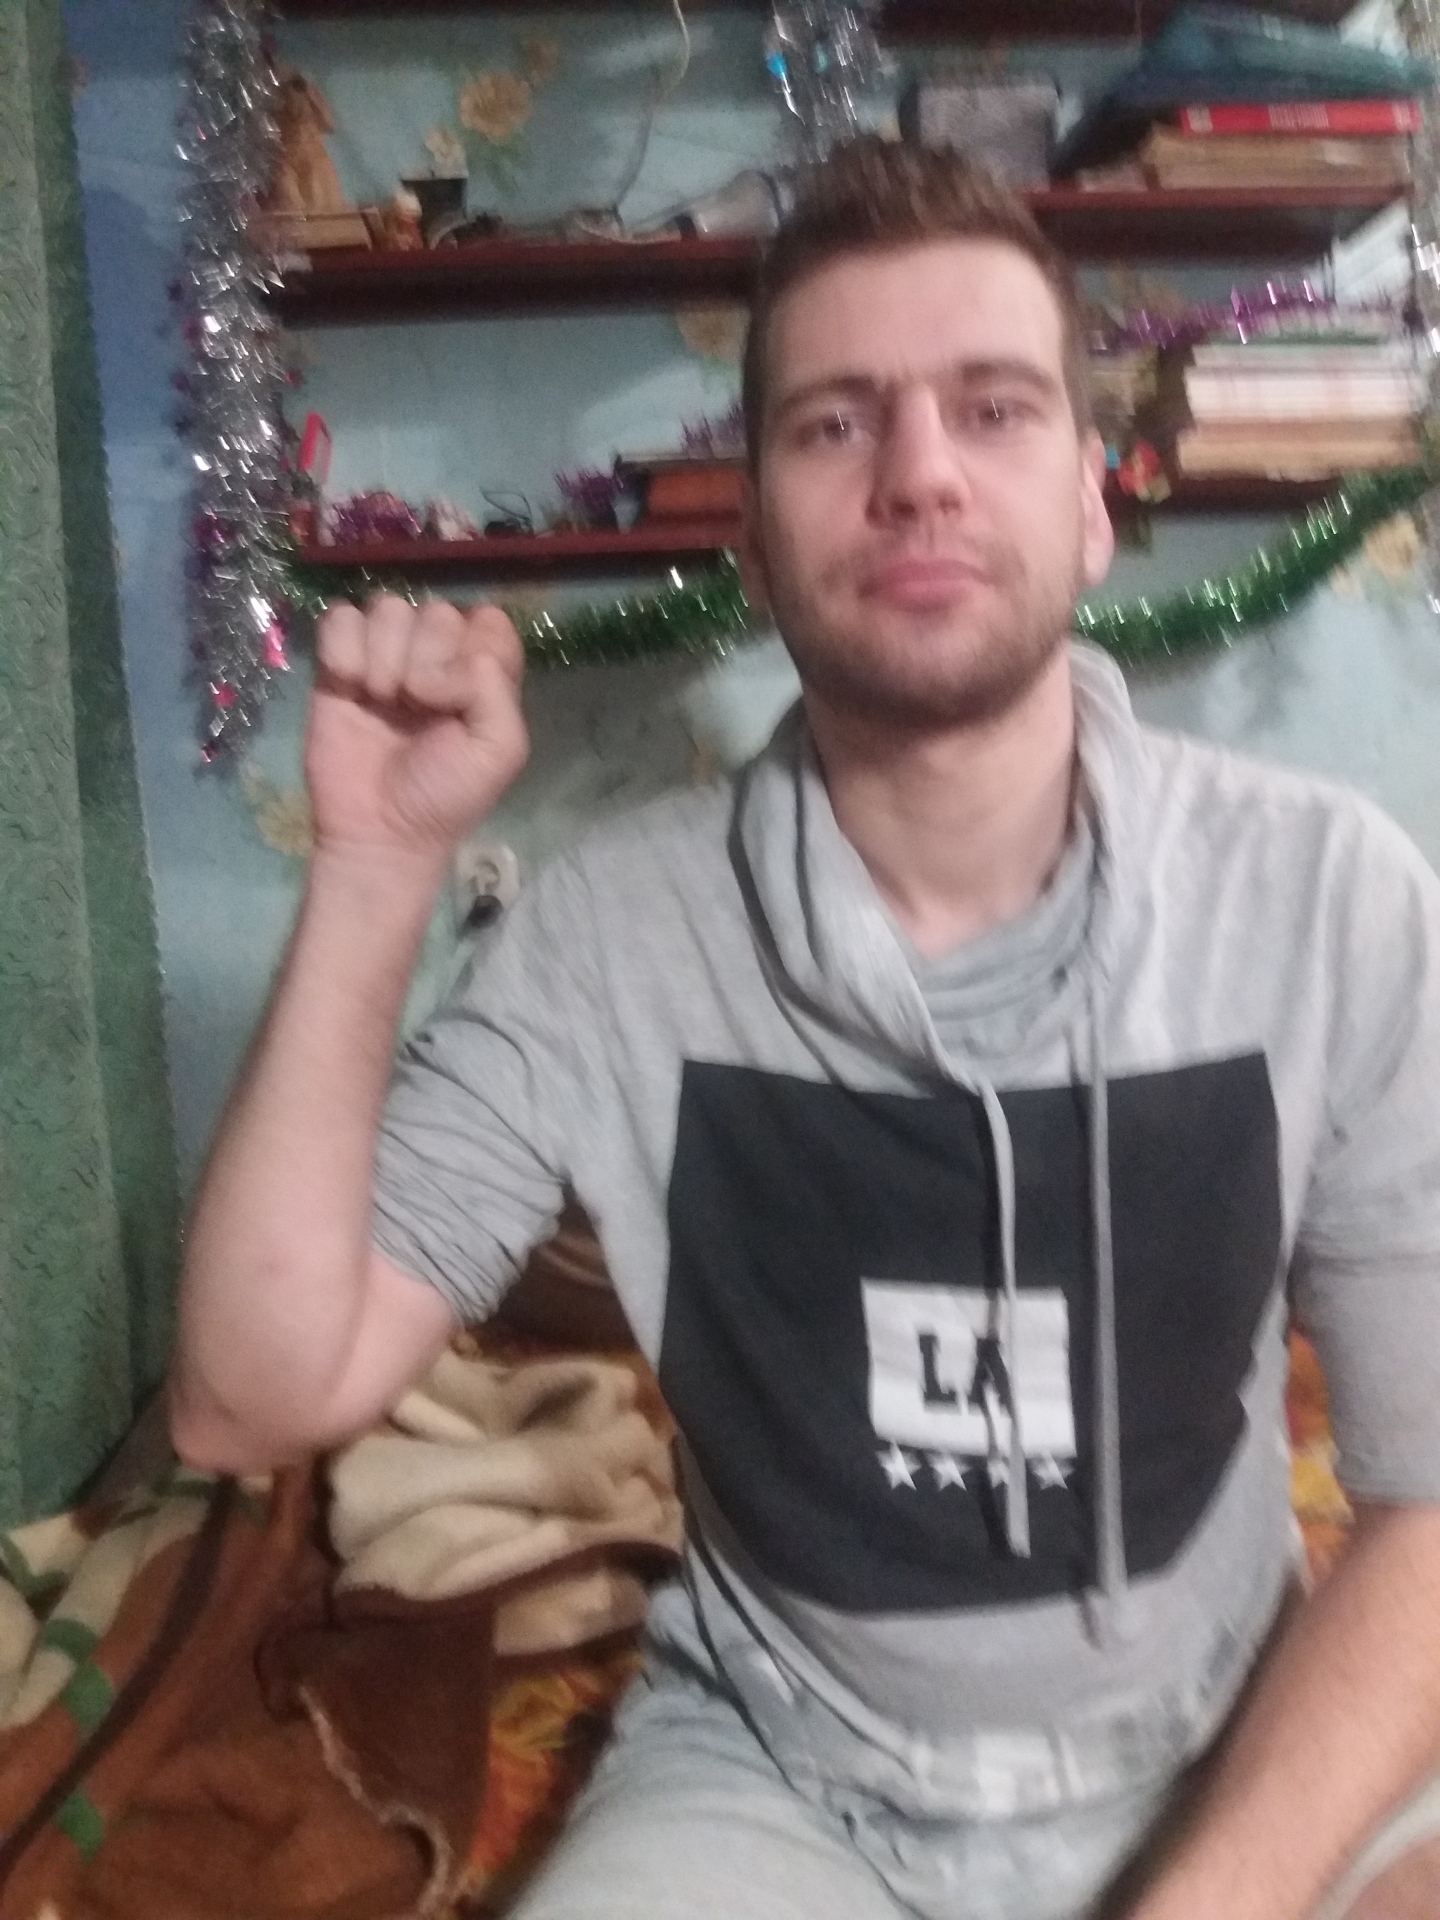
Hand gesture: fist